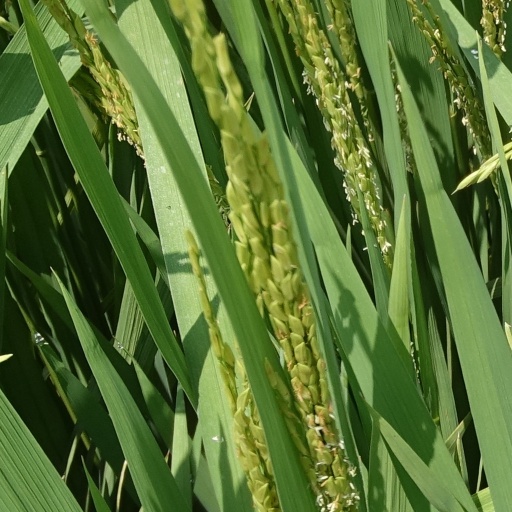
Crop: rice